Alvirne High School

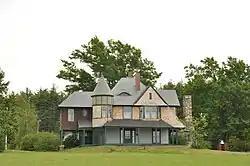
The Hills House

The Alvirne Tree Farm is across from the main school building and Alvirne Farm. The Wilbur H. Palmer Career & Technical Education (CTE) Center natural resources program uses the Alvirne Tree Farm for classes. Several trails are utilized by the public for hiking, running, and cross-country skiing.